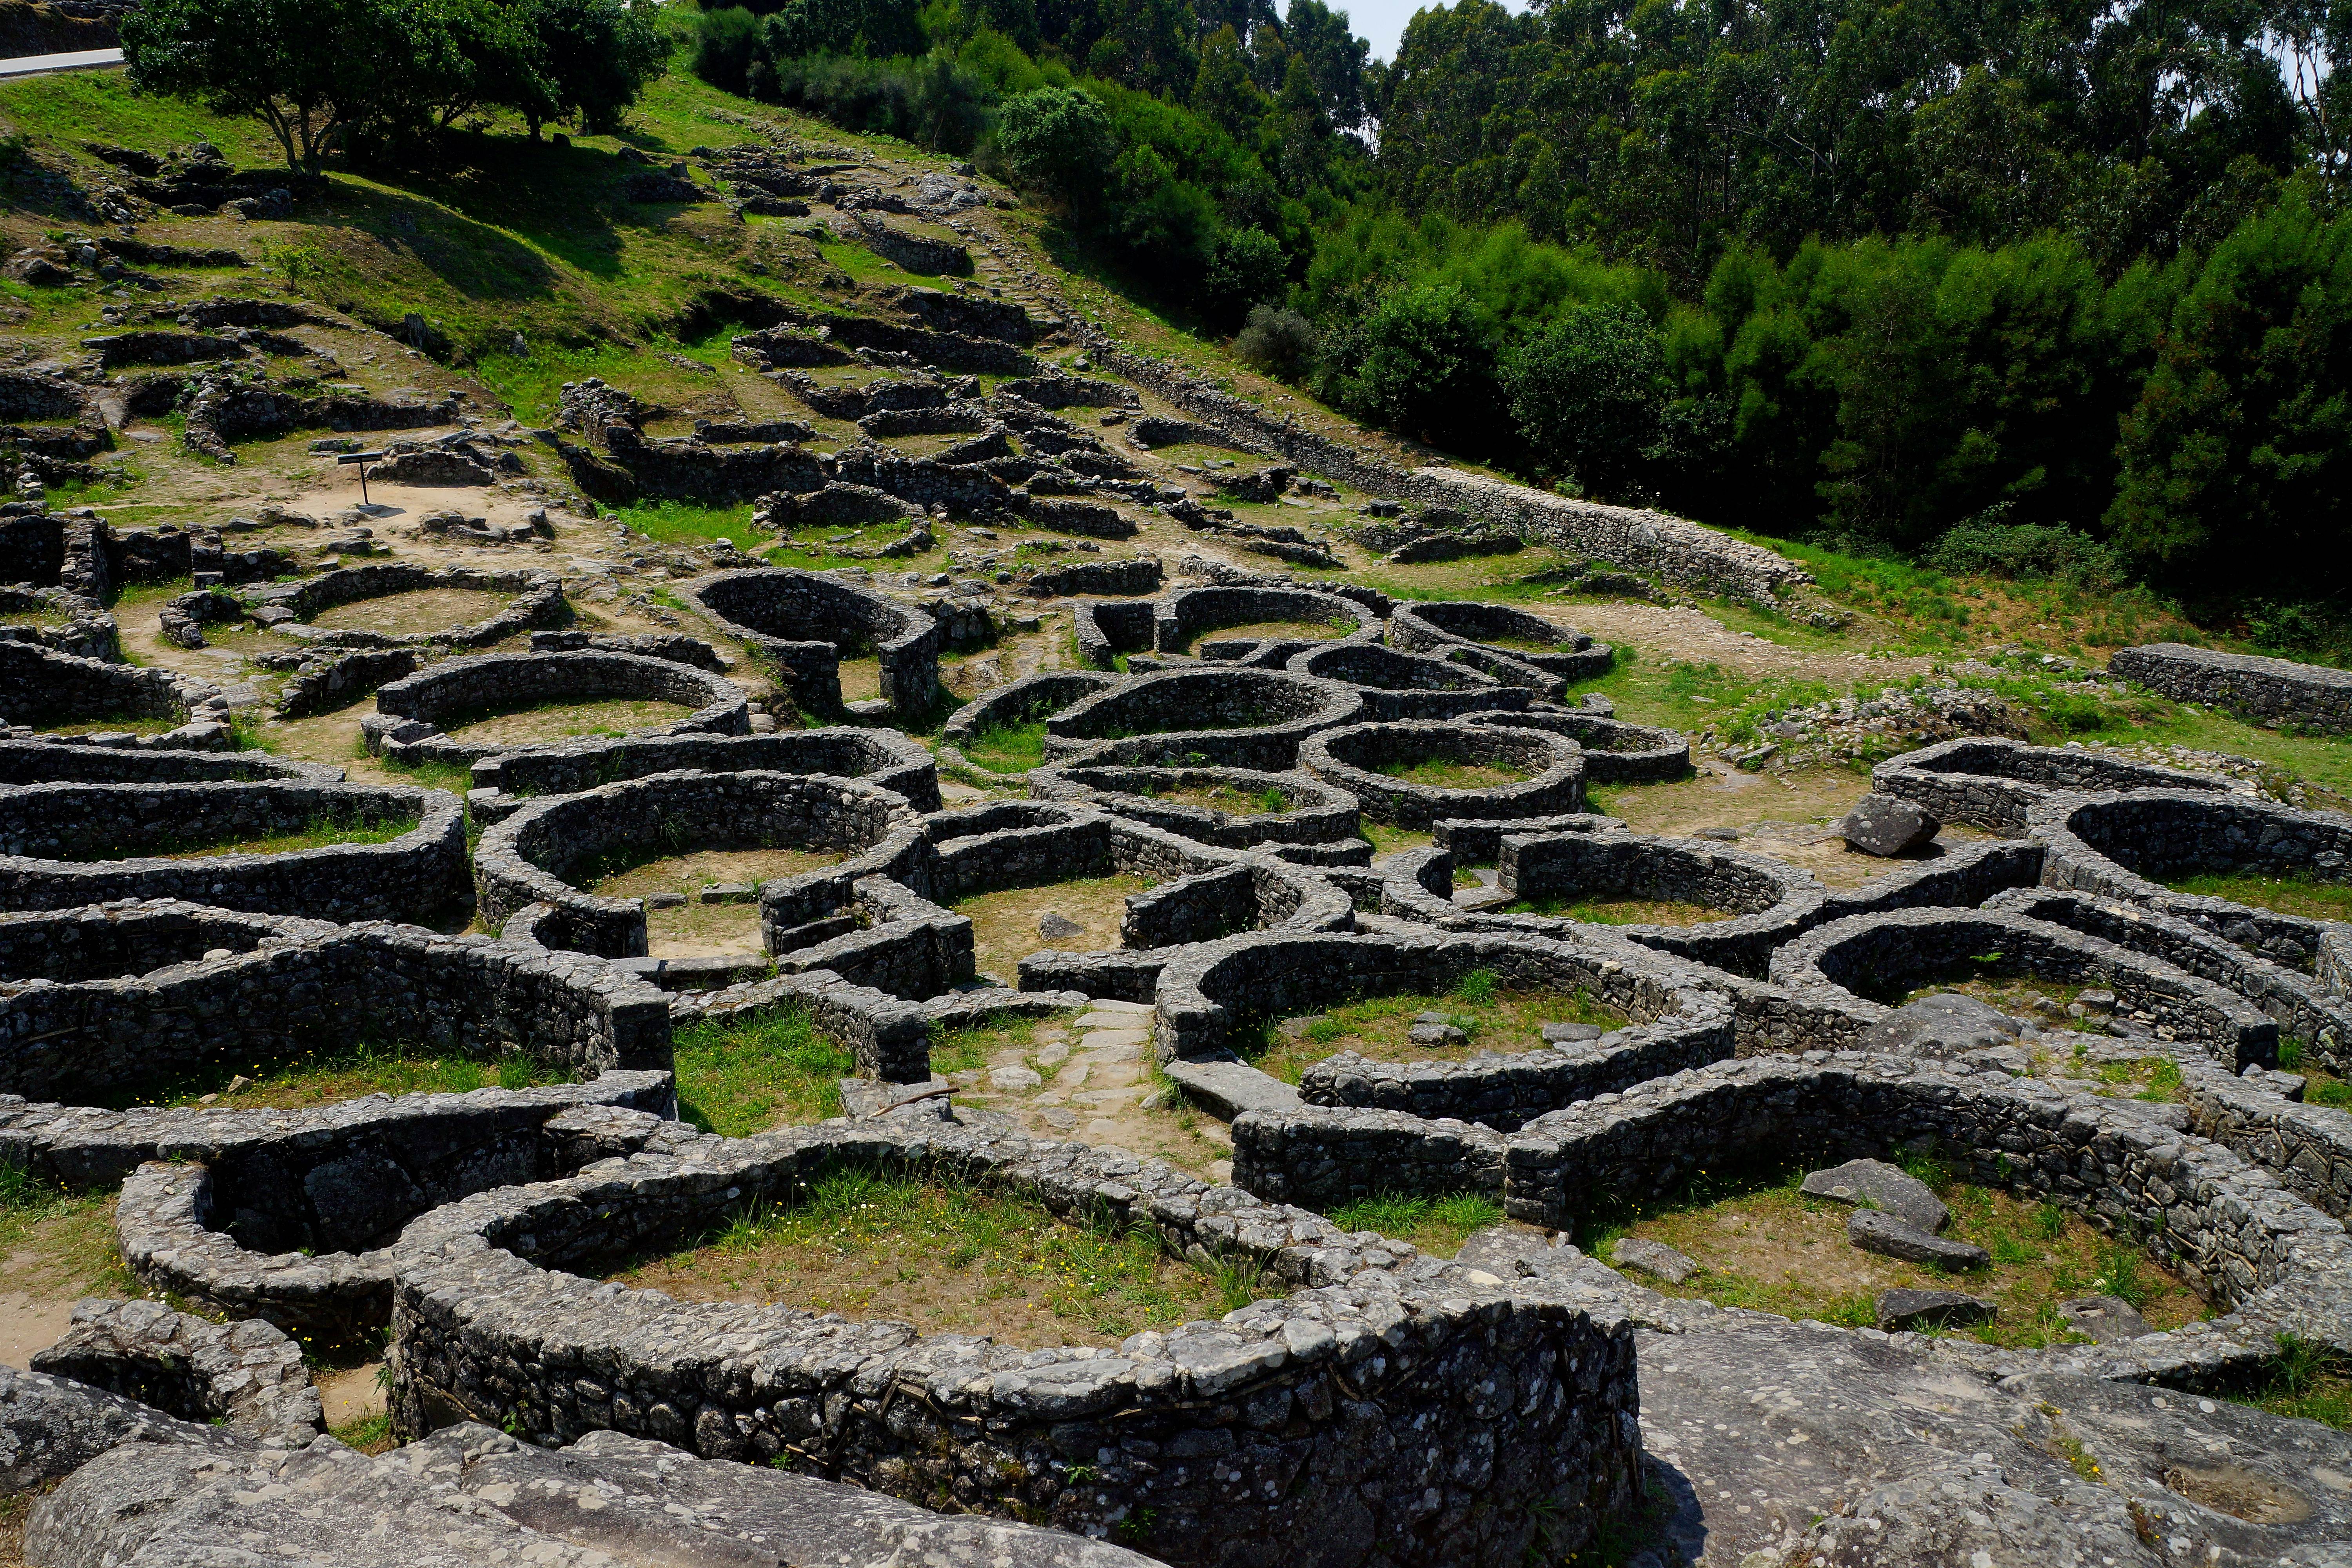
landscape, field, photo, soil, botany, garden, spain, terrace, plantation, galicia, pontevedra, paisajes, a77, espana, g, ggl1, gaby1, xovesphoto, xelodegalicia, sonya77v, sonyslta77v, montesantatecla, gabrielcoru a, paddy field, outdoor structure